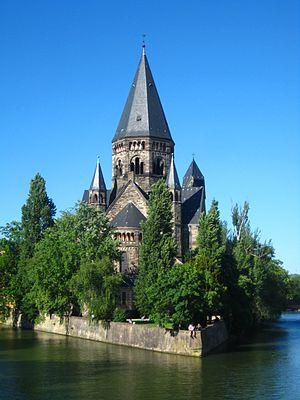
Le Temple neuf, ou Nouveau Temple protestant, est un édifice de culte réformé d’Alsace et de Lorraine construit à Metz, entre 1901 et 1905, durant la période wilhelminienne. Le contexte historique de l'époque est celui de l'Alsace-Lorraine rattachée au deuxième Reich allemand suite au traité de Francfort.